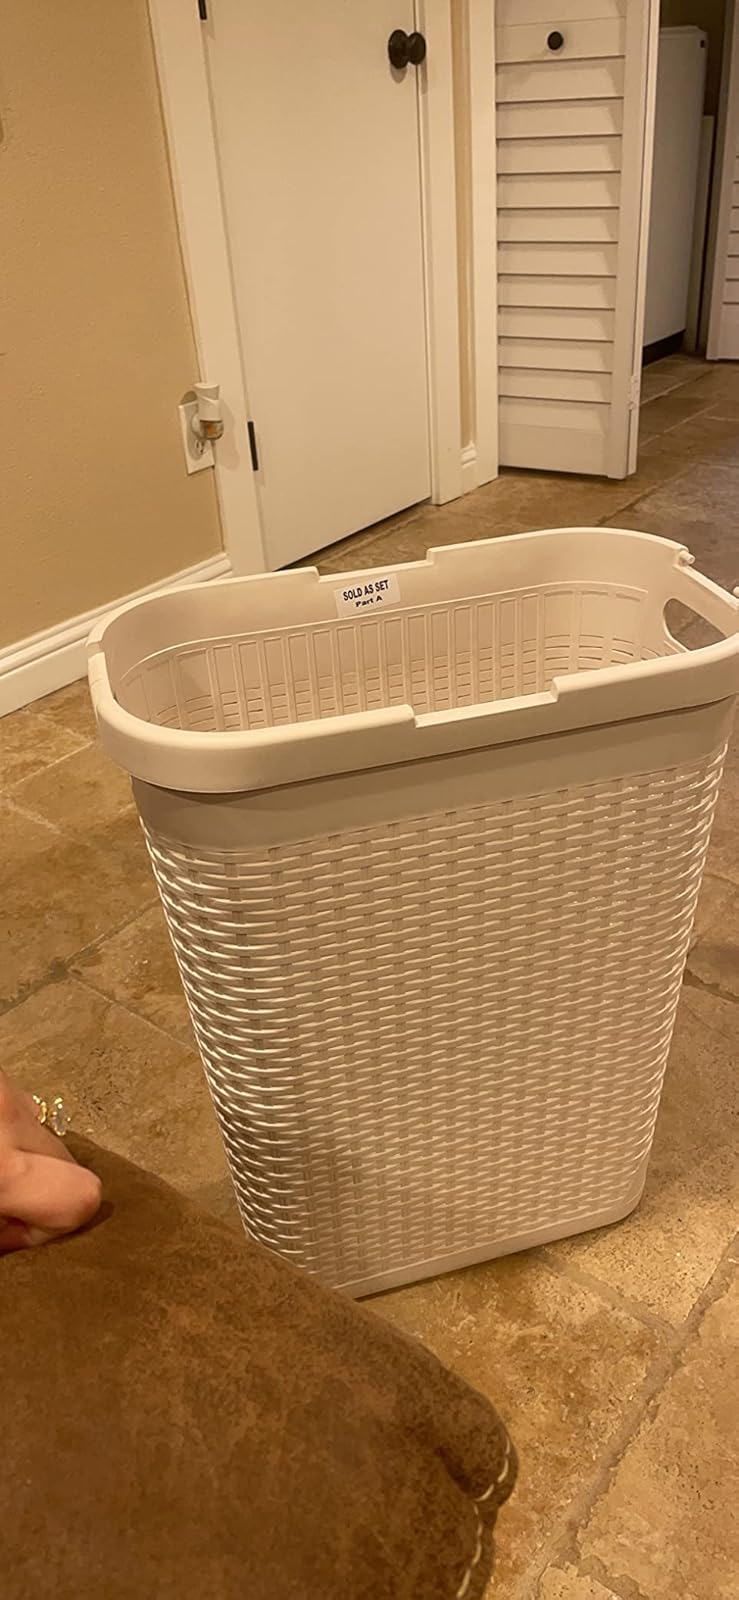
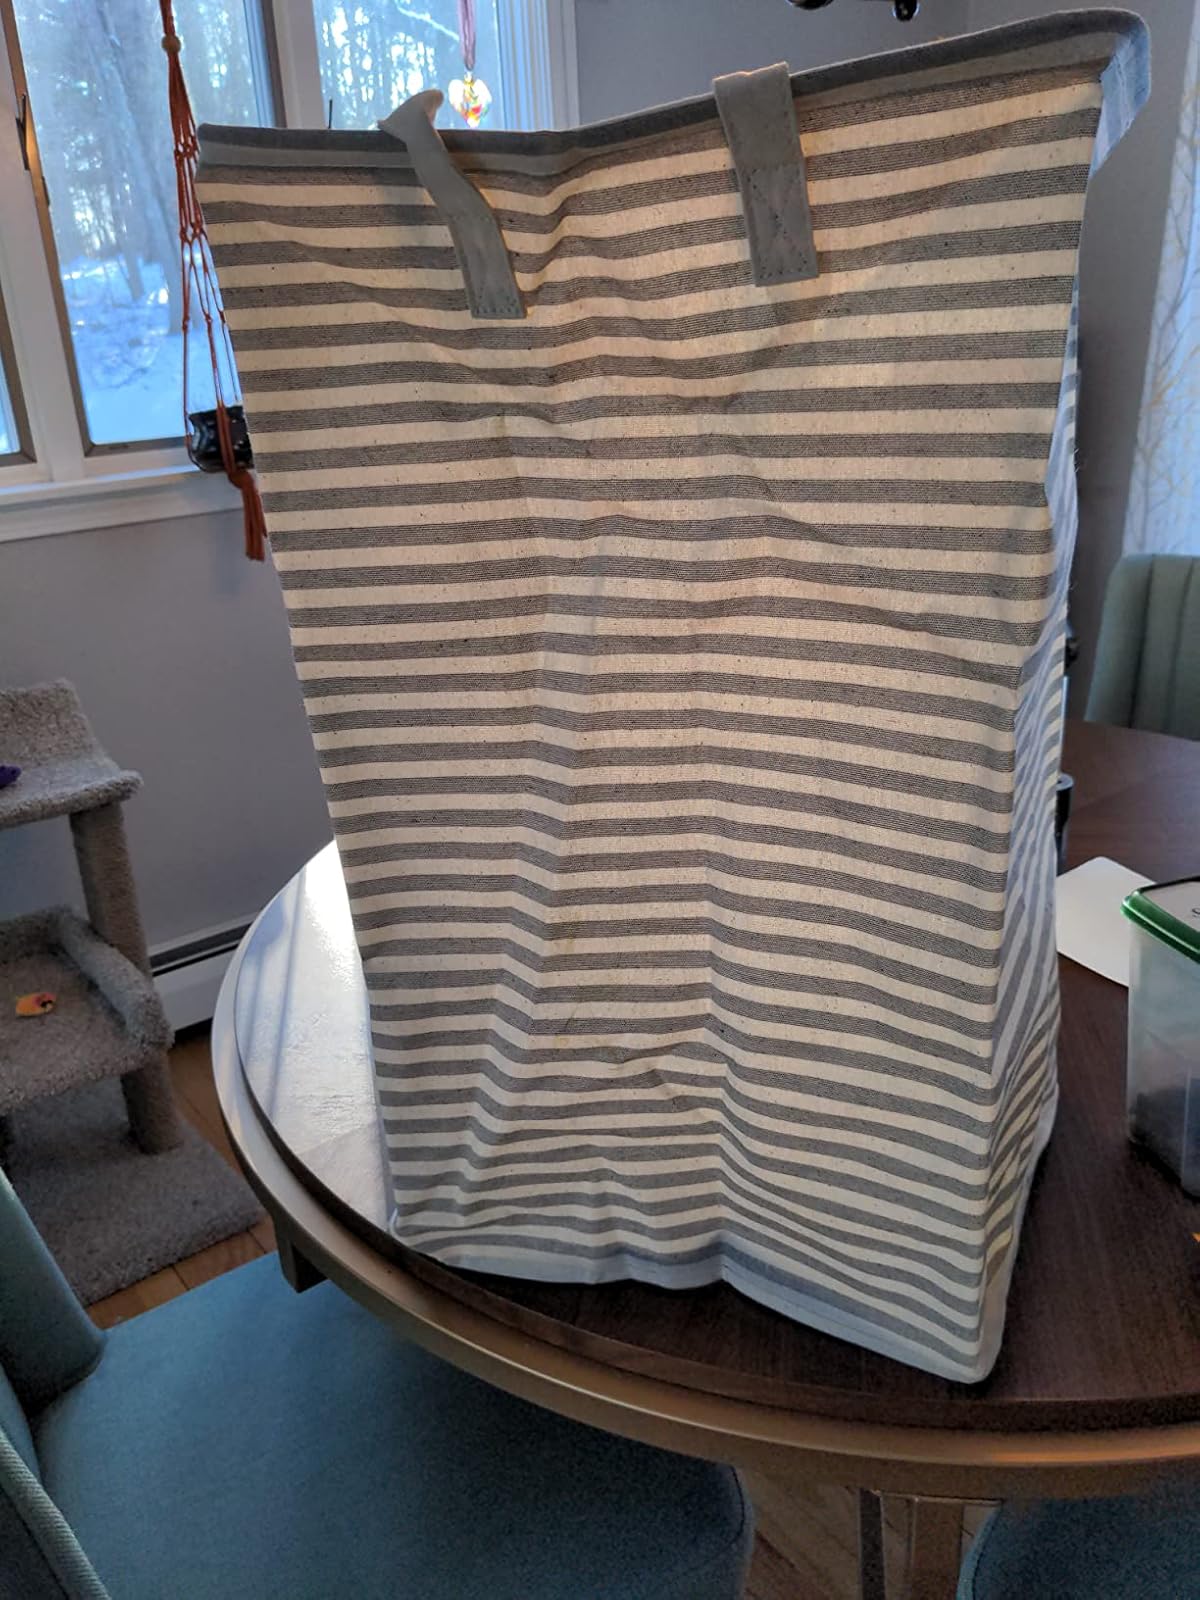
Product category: items_hamper
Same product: no